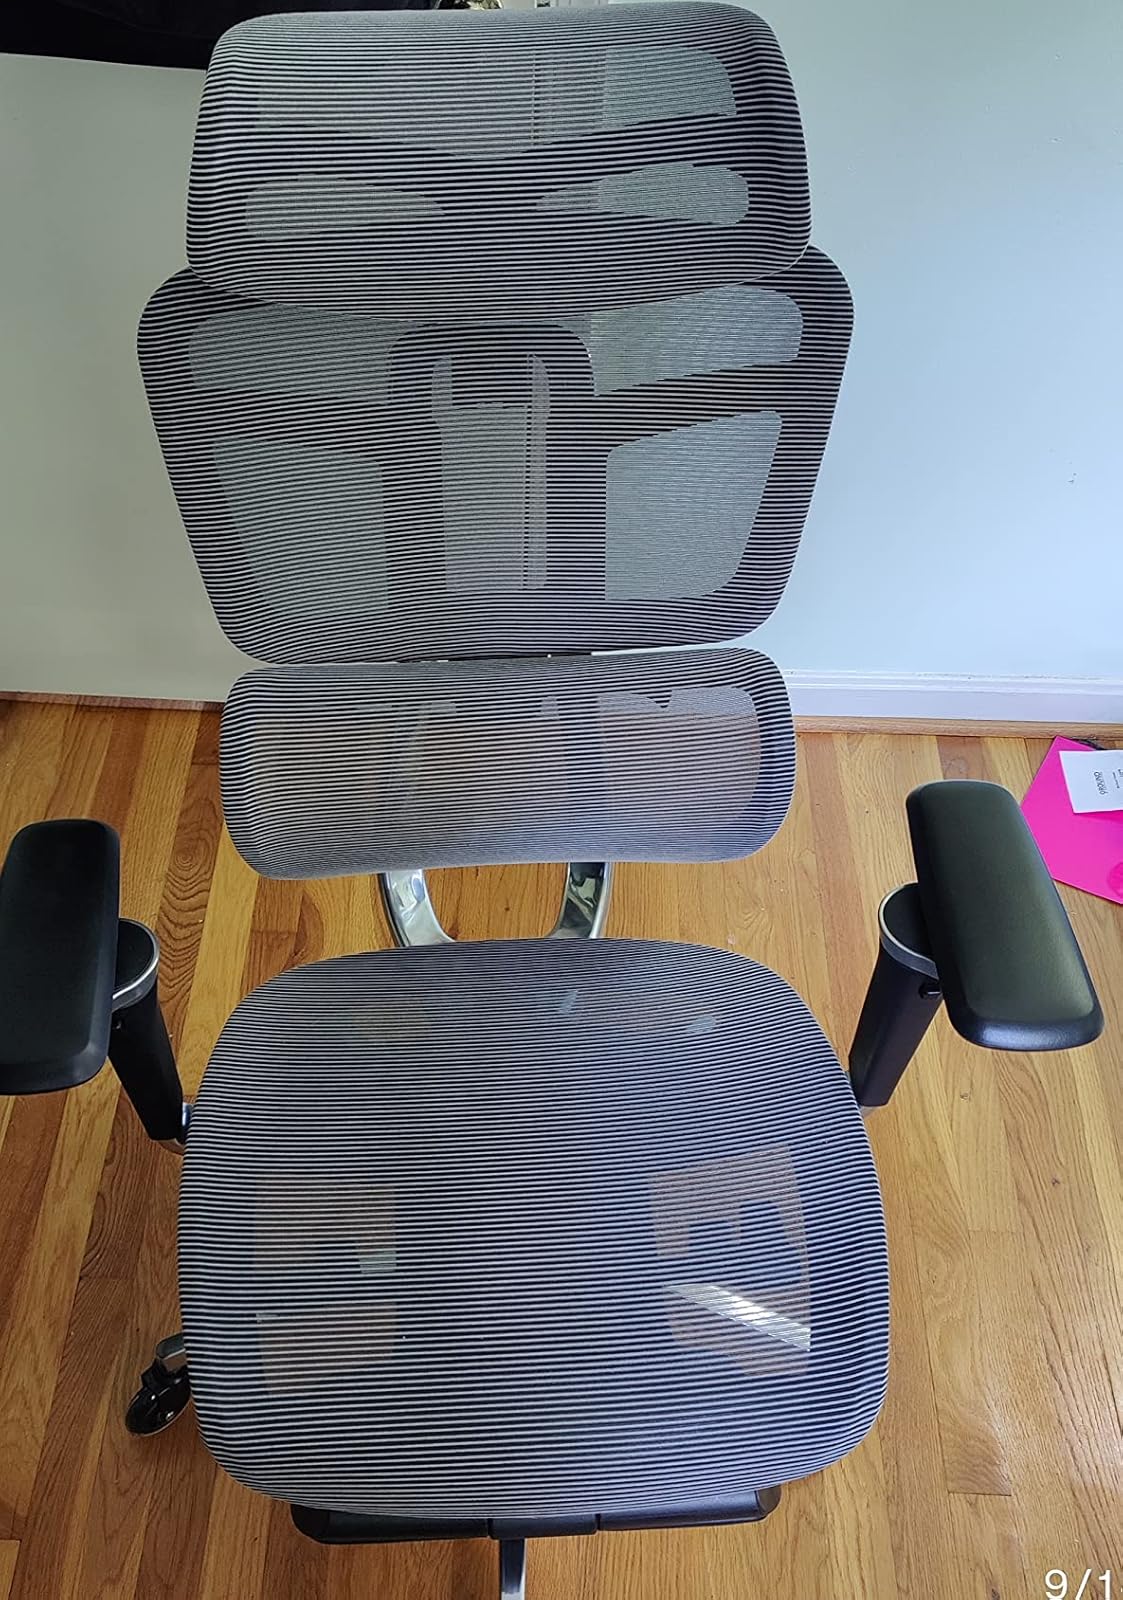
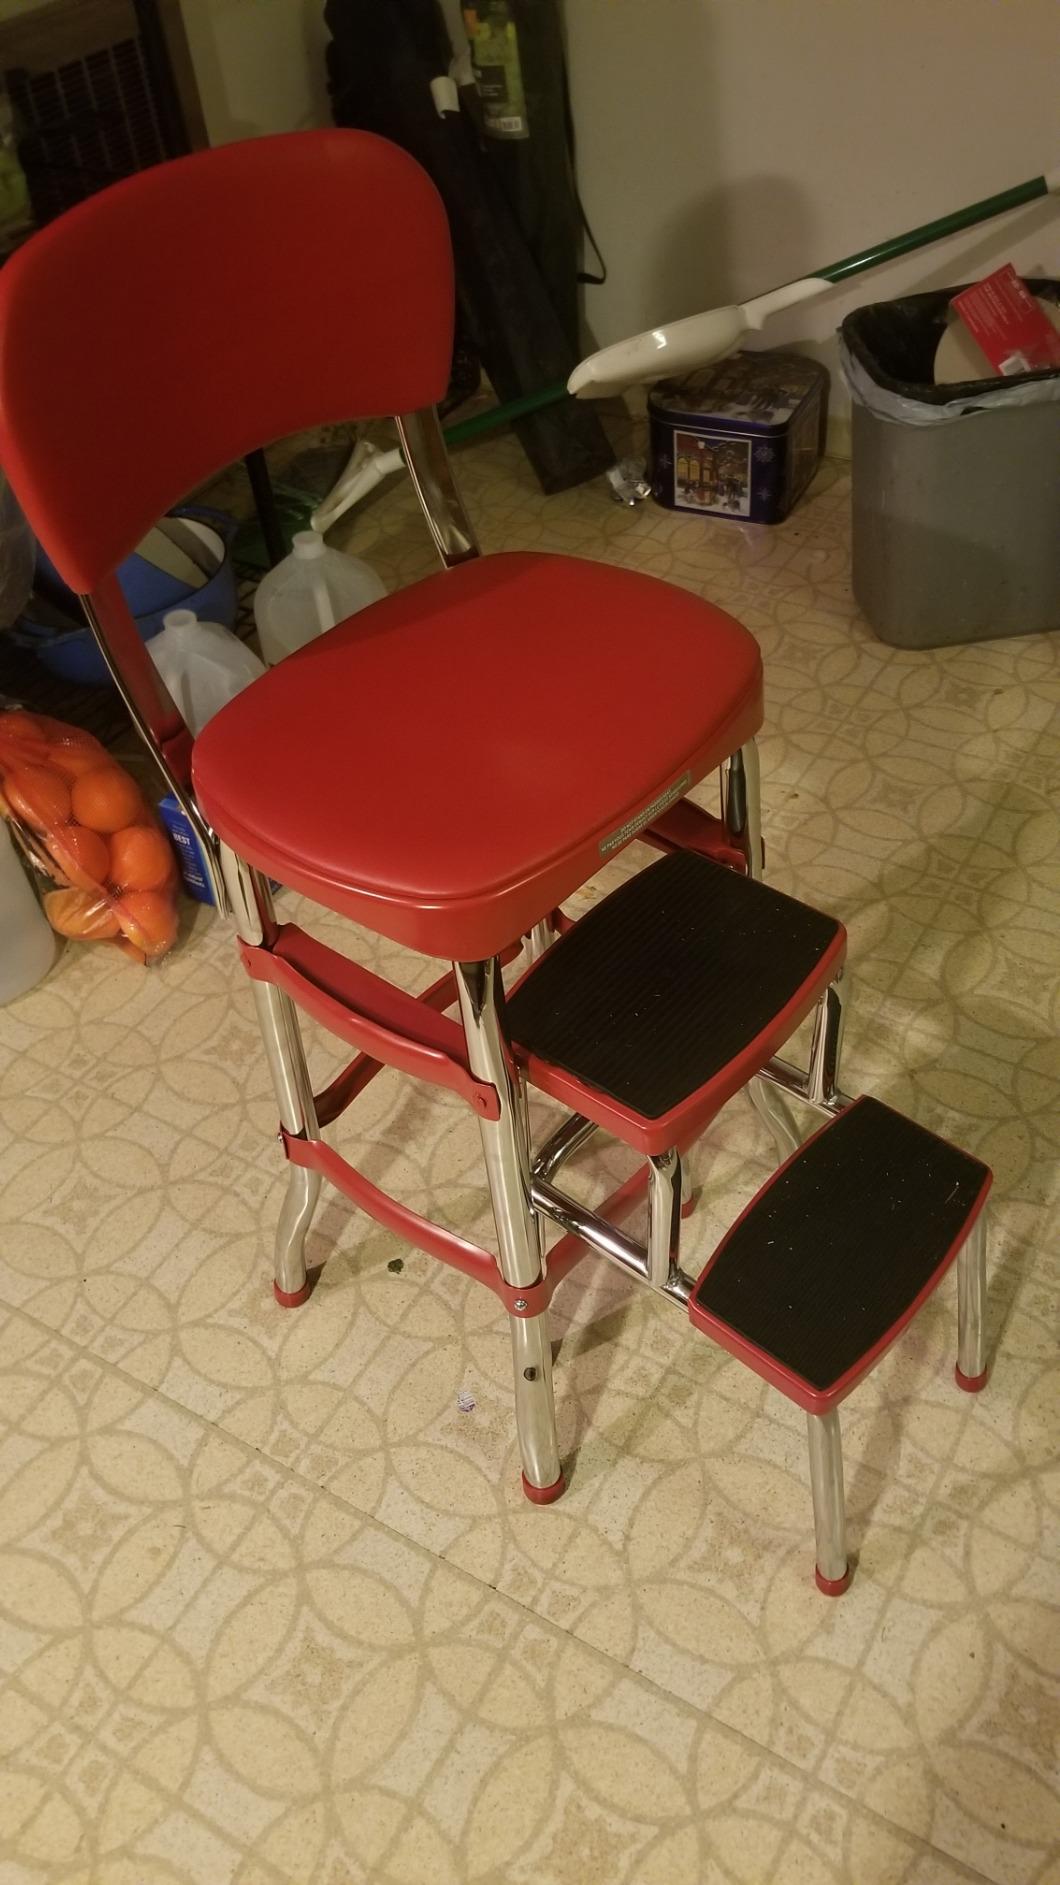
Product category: items_chair
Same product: no